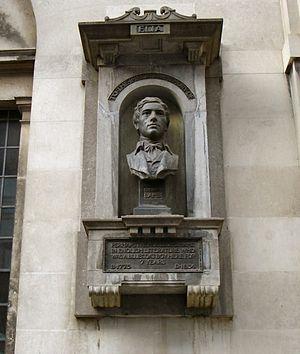
Charles Lamb, né à Inner Temple en Londres le 10 février 1775 et mort à Edmonton le 27 décembre 1834, est un poète et critique littéraire anglais d'origine galloise. Ses deux œuvres les plus connues sont les Essais d'Elia et les Contes d'après Shakespeare. Il écrivit ce second livre en collaboration avec sa sœur, Mary Lamb.